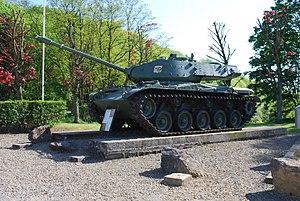
Vue du monument du char M41 Walker Bulldog, au pied du fort d'Embourg.